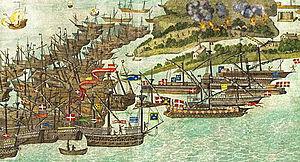
La neuvième guerre d'Italie est un conflit entrant dans le cadre des guerres d'Italie et opposant de 1542 à 1546 la France de François Iᵉʳ et son allié le sultan Soliman le Magnifique à l'empereur Charles Quint et à Henri VIII. D'importants combats se déroulent en France, aux Pays-Bas et en Italie et des tentatives d'invasion de l'Espagne et de l'Angleterre échouent. La guerre se termine par un statu quo et se révèle ruineuse pour les principaux participants.
1545 est une année commune commençant un jeudi.